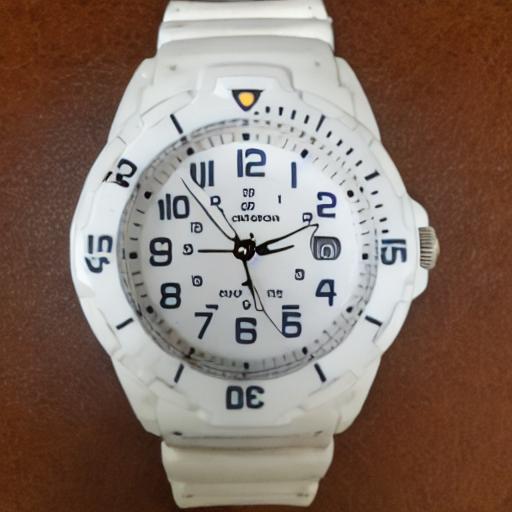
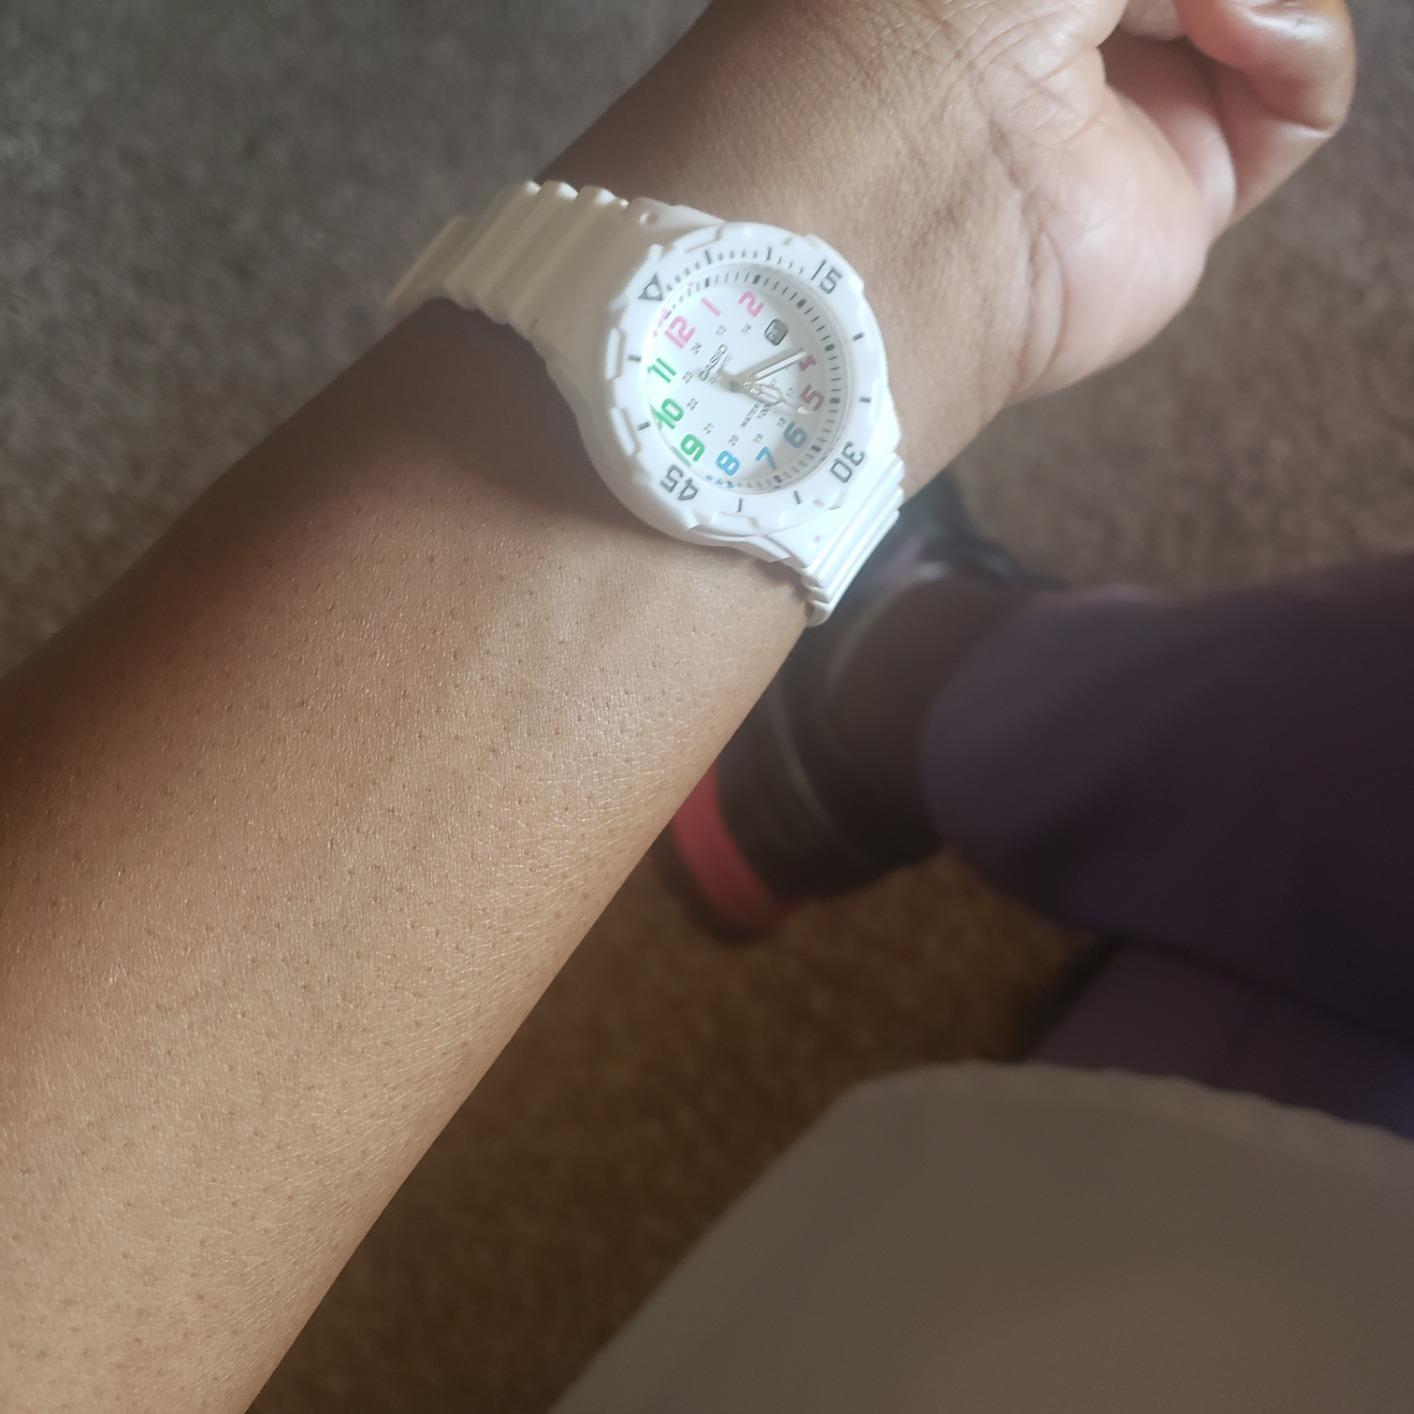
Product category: accessories_watch
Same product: no